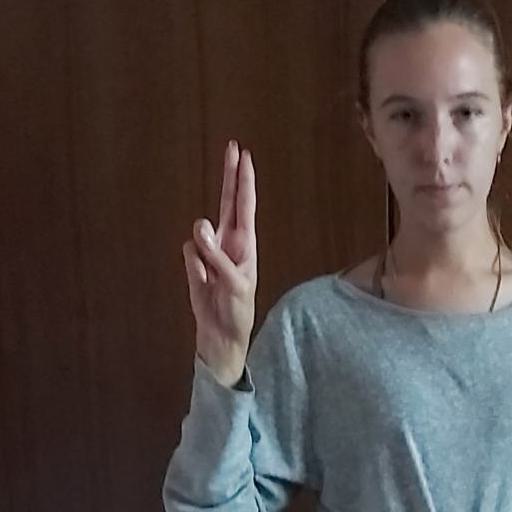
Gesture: two_up